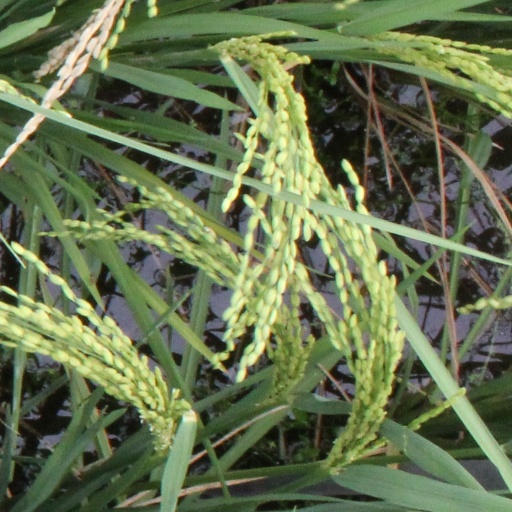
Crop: rice